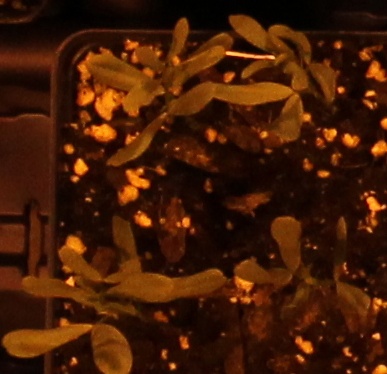
Label: Lentil